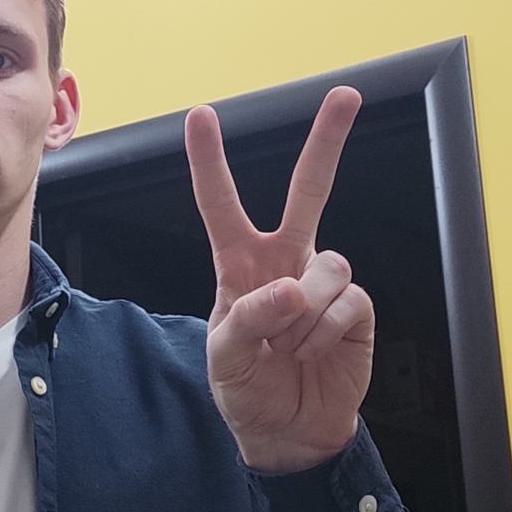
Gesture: peace